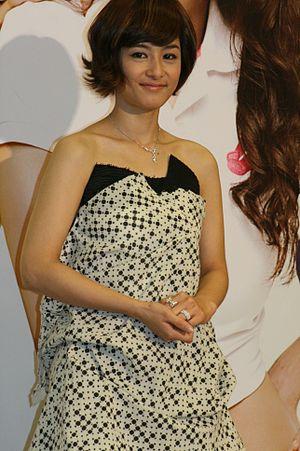
Kang Hye-jeong, née le 4 janvier 1982 à Incheon, est une actrice et mannequin sud-coréenne.